Izzy and Moe

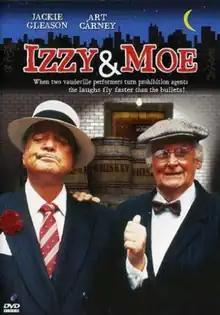

Izzy and Moe is a 1985 American made-for-television comedy-crime film starring Jackie Gleason and Art Carney. It is a fictional account of two actual Prohibition-era policemen, Izzy Einstein and Moe Smith, and their adventures in tracking down illegal bars and gangsters. The film was originally broadcast on CBS on September 23, 1985.